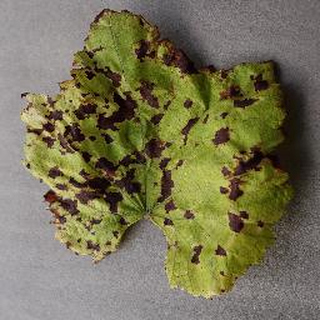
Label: grape_leaf_blight